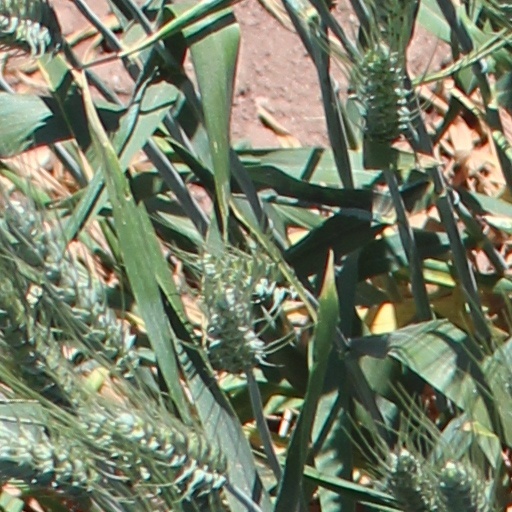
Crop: wheat